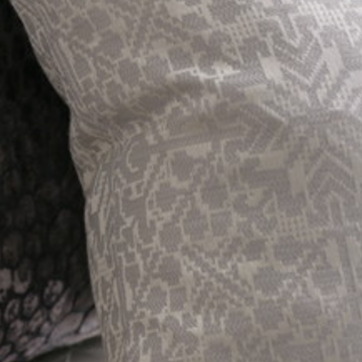
Material: fabric